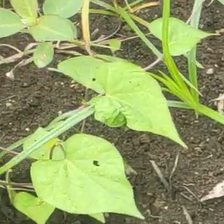
Weed species: Obscure_morning _glory(Ipomoea obscura)